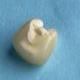
Maize quality: Bad